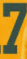
Number: 7